Eocasea

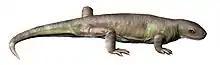
Life reconstruction of "Eocasea martini"

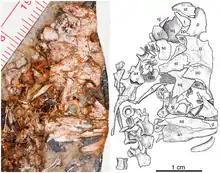
Skull

"Eocasea" is the oldest and most basal member of Caseidae, lacking many of the specialized anatomical features that characterize later members of the group. Caseids are notable for being one of the first groups of tetrapods to evolve herbivory; large-bodied taxa such as "Casea" and "Cotylorhynchus" have barrel-shaped rib cages and leaf-shaped, serrated teeth that are clear adaptations for breaking down plant cellulose. "Eocasea" differs from these taxa in having a narrow rib cage, simple cone-shaped teeth, and a much smaller body size. All of these are plesiomorphic features for synapsids, meaning that "Eocasea" inherited a carnivorous lifestyle from similarly small-bodied carnivorous ancestors of synapsids. As the earliest known caseid, "Eocasea" represents one of the first transitions from carnivory to herbivory in tetrapods.